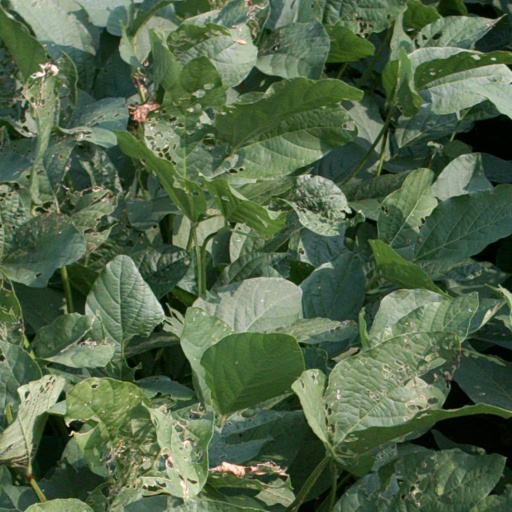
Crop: soybean